2000 New Year Honours

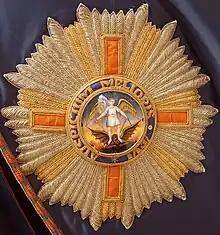
Representation of the star of a Knight or Dame Grand Cross

The Most Honourable Order of the Bath is the fourth-most senior of the British Orders of Chivalry with three classes of member; 32 people were entered into the Order of the Bath in the 2000 New Years Honours List.